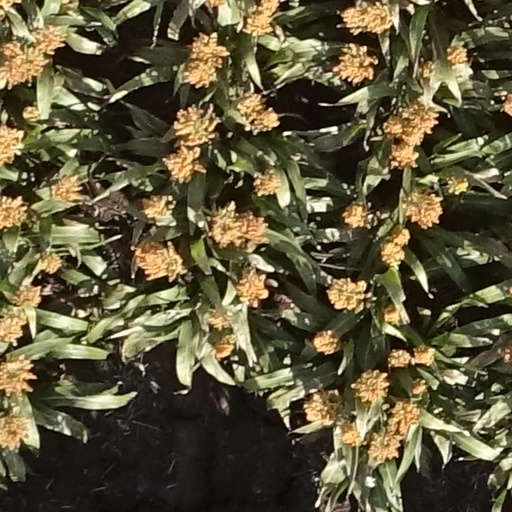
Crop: sorghum